Constance Edjeani-Afenu

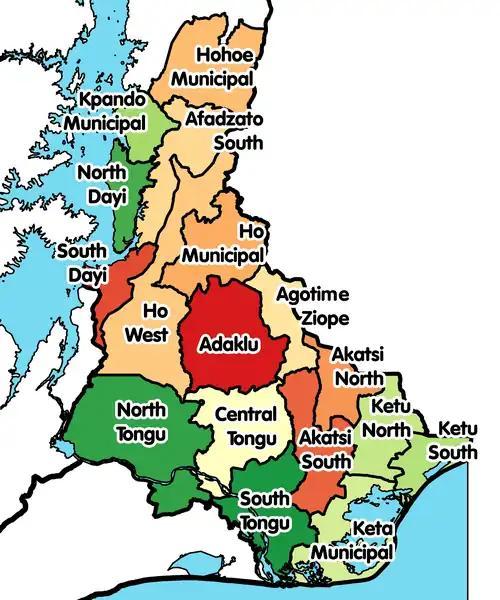
Volta Region of Ghana

Constance Ama Emefa Edjeani-Afenu was born on 5 March 1960 at Vane Avatime,a settlement of the Guan people in Volta Region, and raised in Ho, the capital of the Volta Region of Ghana. She was the sixth-born of ten siblings, and her younger sister is Ghanaian actress, Akofa Edjeani. Her father served in the military, and two of her siblings also pursued military careers, though they predeceased her. Her mother was Mrs. Alice Grette Kwawu-Edzeani.